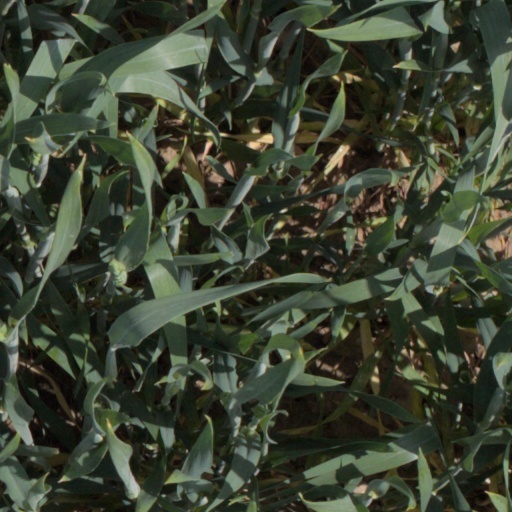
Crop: wheat